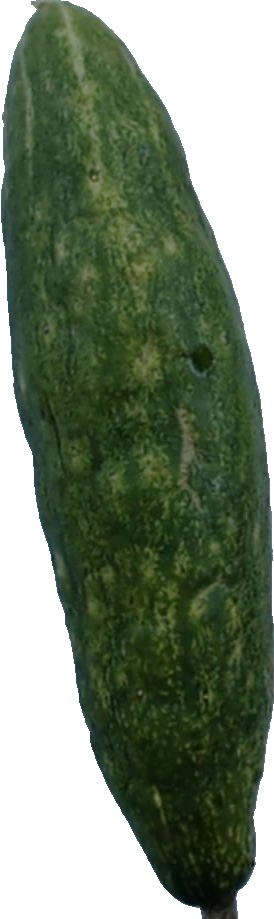
Label: cucumber_3